My, Belgium

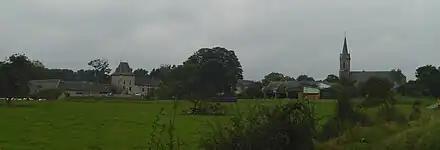
View of the village

In the centre of the village, near the school built in 1840, there stands an old lime tree with a split trunk. This age-old tree gave its name to the village's main street. Rue du Vieux Tilleul has several houses built mainly during the 18th and 19th centuries.